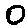
Label: 0